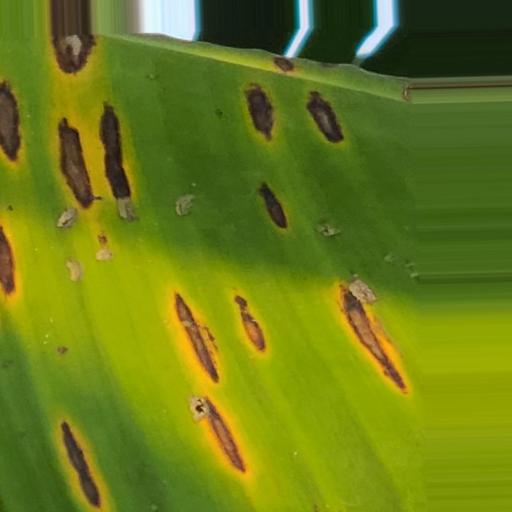
Label: yellow_sigatoka